José Ferrándiz y Niño

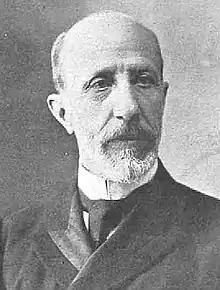
José Ferrándiz (1907)

José Ferrándiz y Niño (1847–1918) was a Spanish soldier and politician who became a "vicealmirante" (vice admiral) in the Spanish Navy. He was born in Seville and died in Madrid.